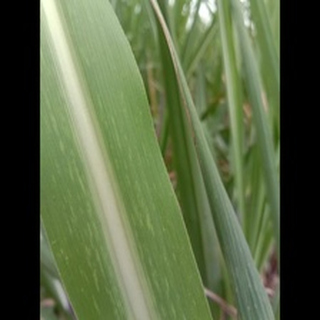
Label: sugarcane_mosaic